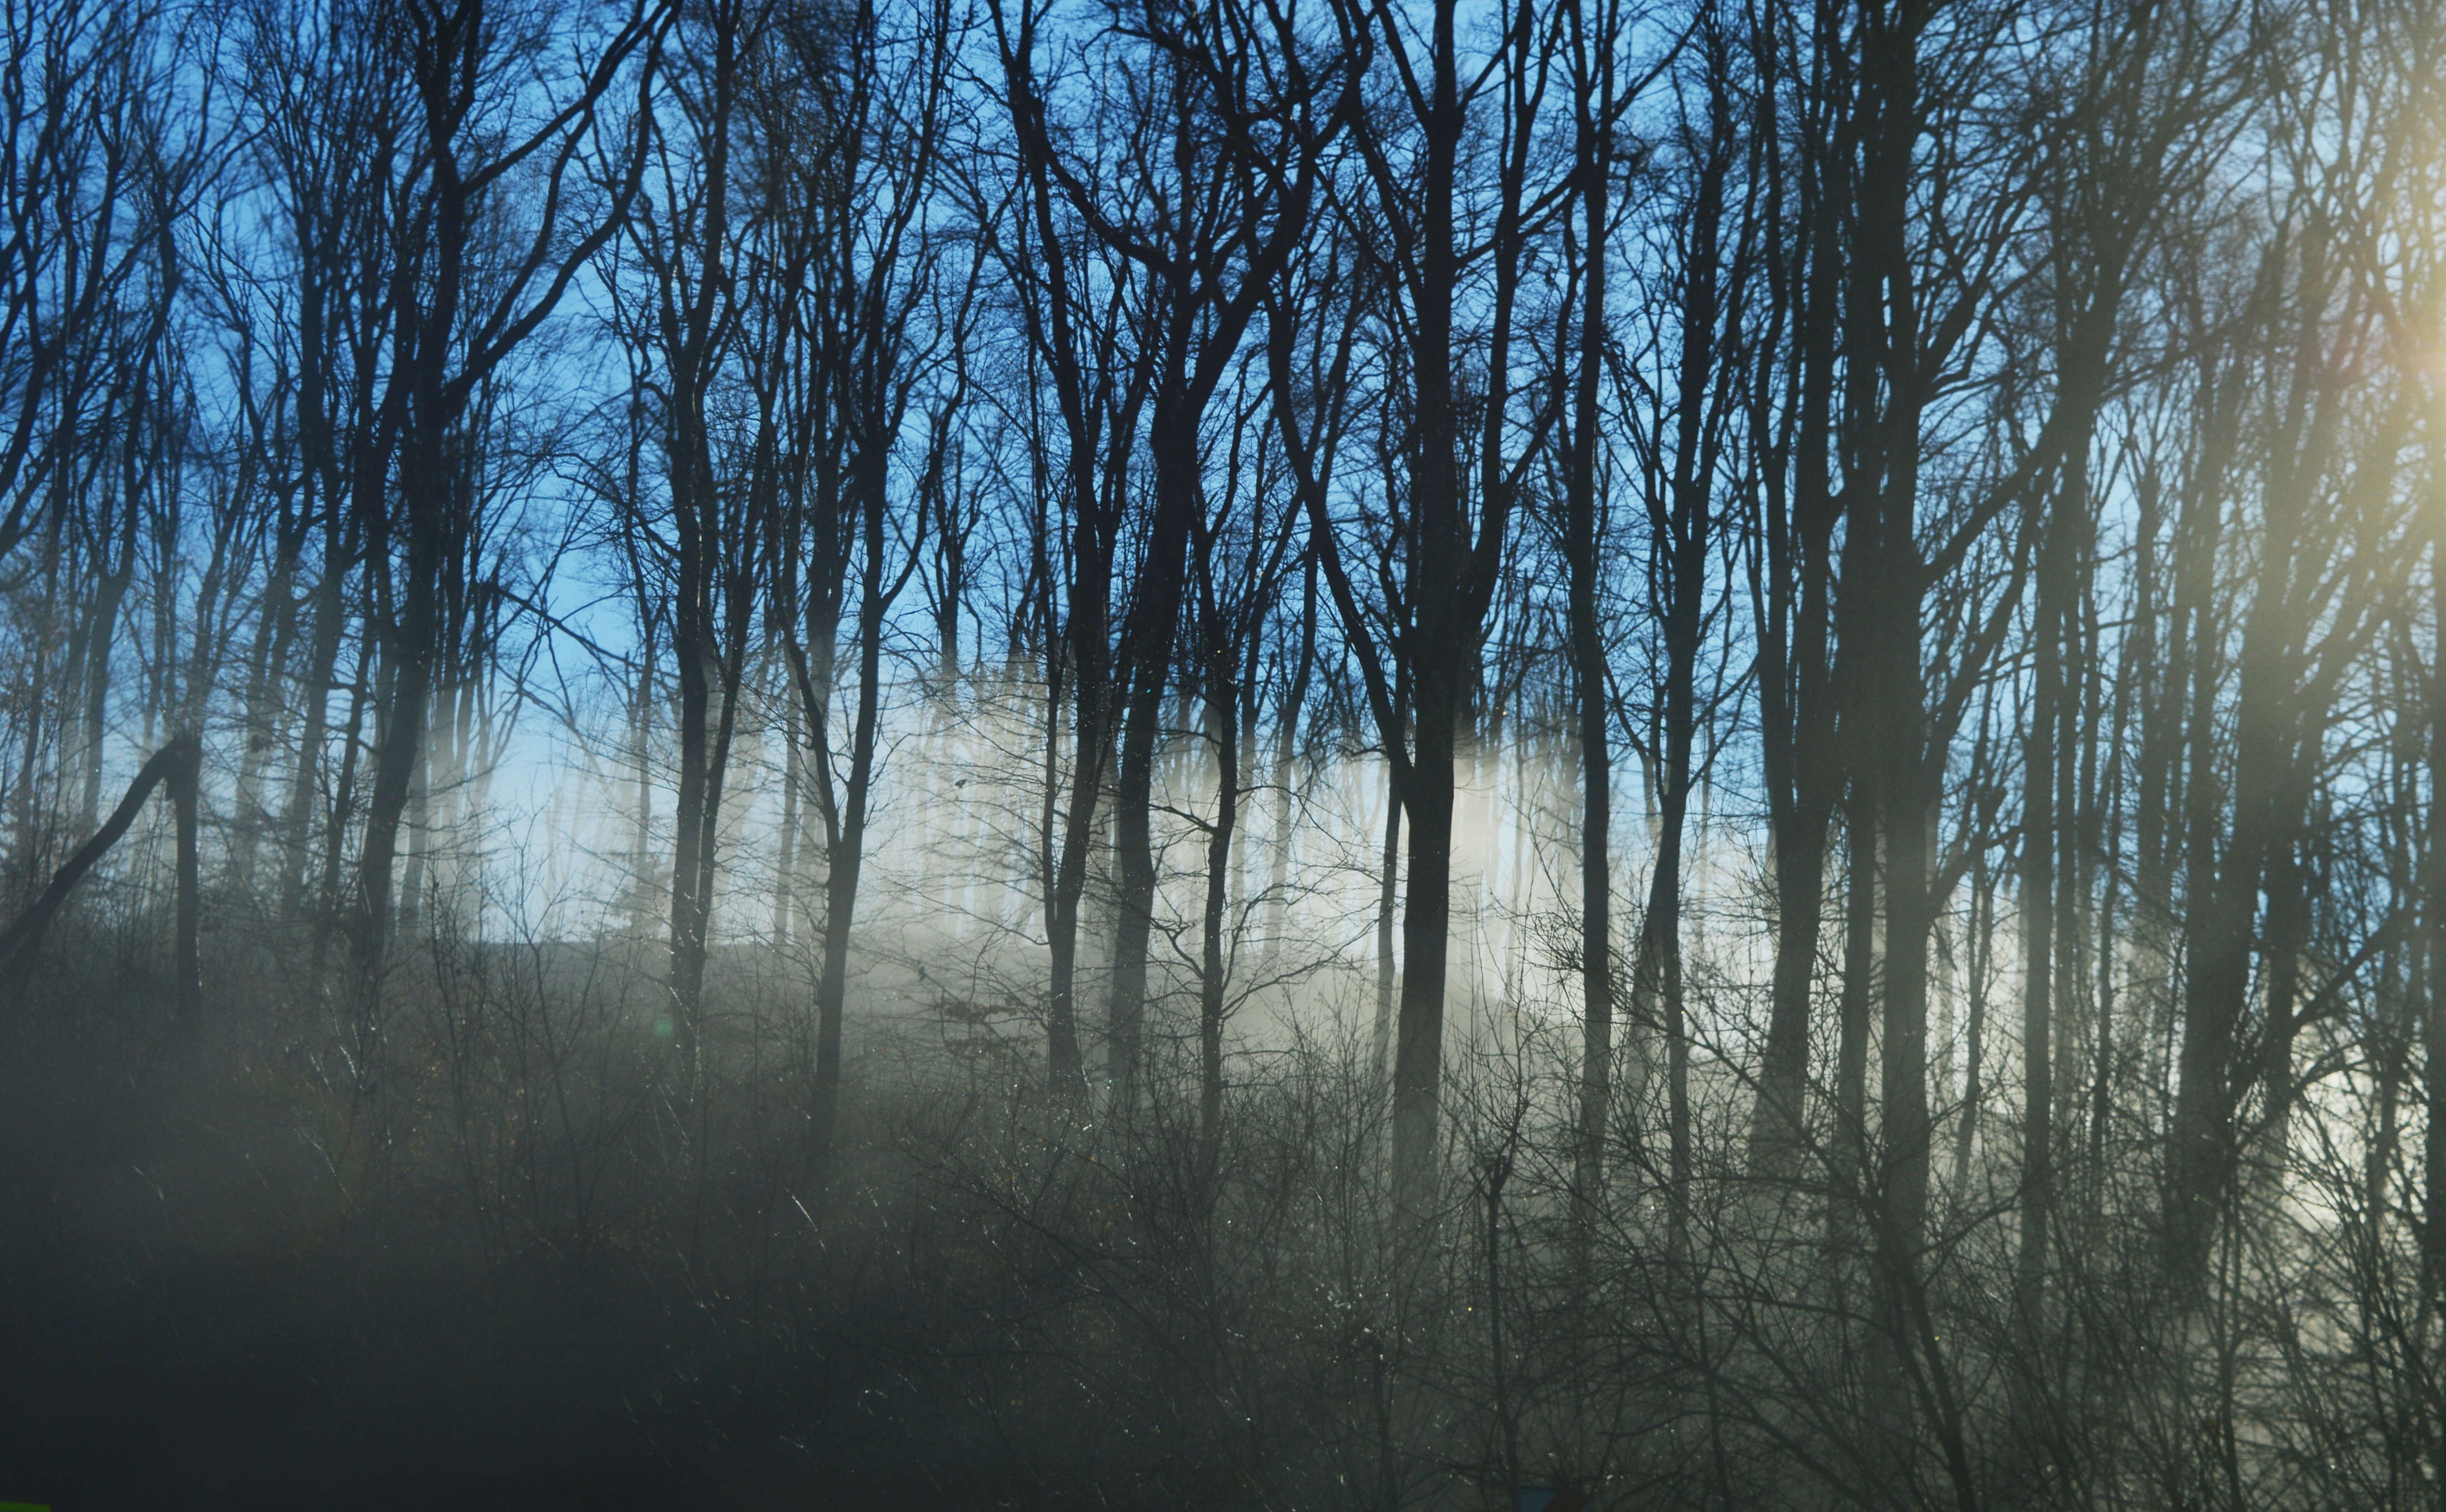
tree, nature, forest, grass, branch, winter, plant, fog, mist, sunlight, morning, leaf, frost, green, reflection, autumn, weather, season, woodland, habitat, ecosystem, freezing, winter day, natural environment, atmospheric phenomenon, woody plant, top of mountain